Blagdon

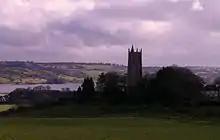
Church tower with the lake behind

The village is located on the northern edge of the Mendip Hills on the A368, overlooking Blagdon Lake. The headquarters of the dairy company Yeo Valley Organic is located in the village.